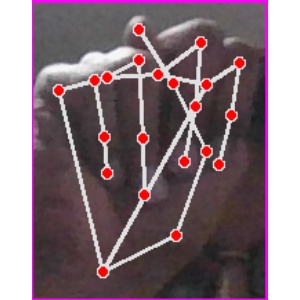
अक्षर: न